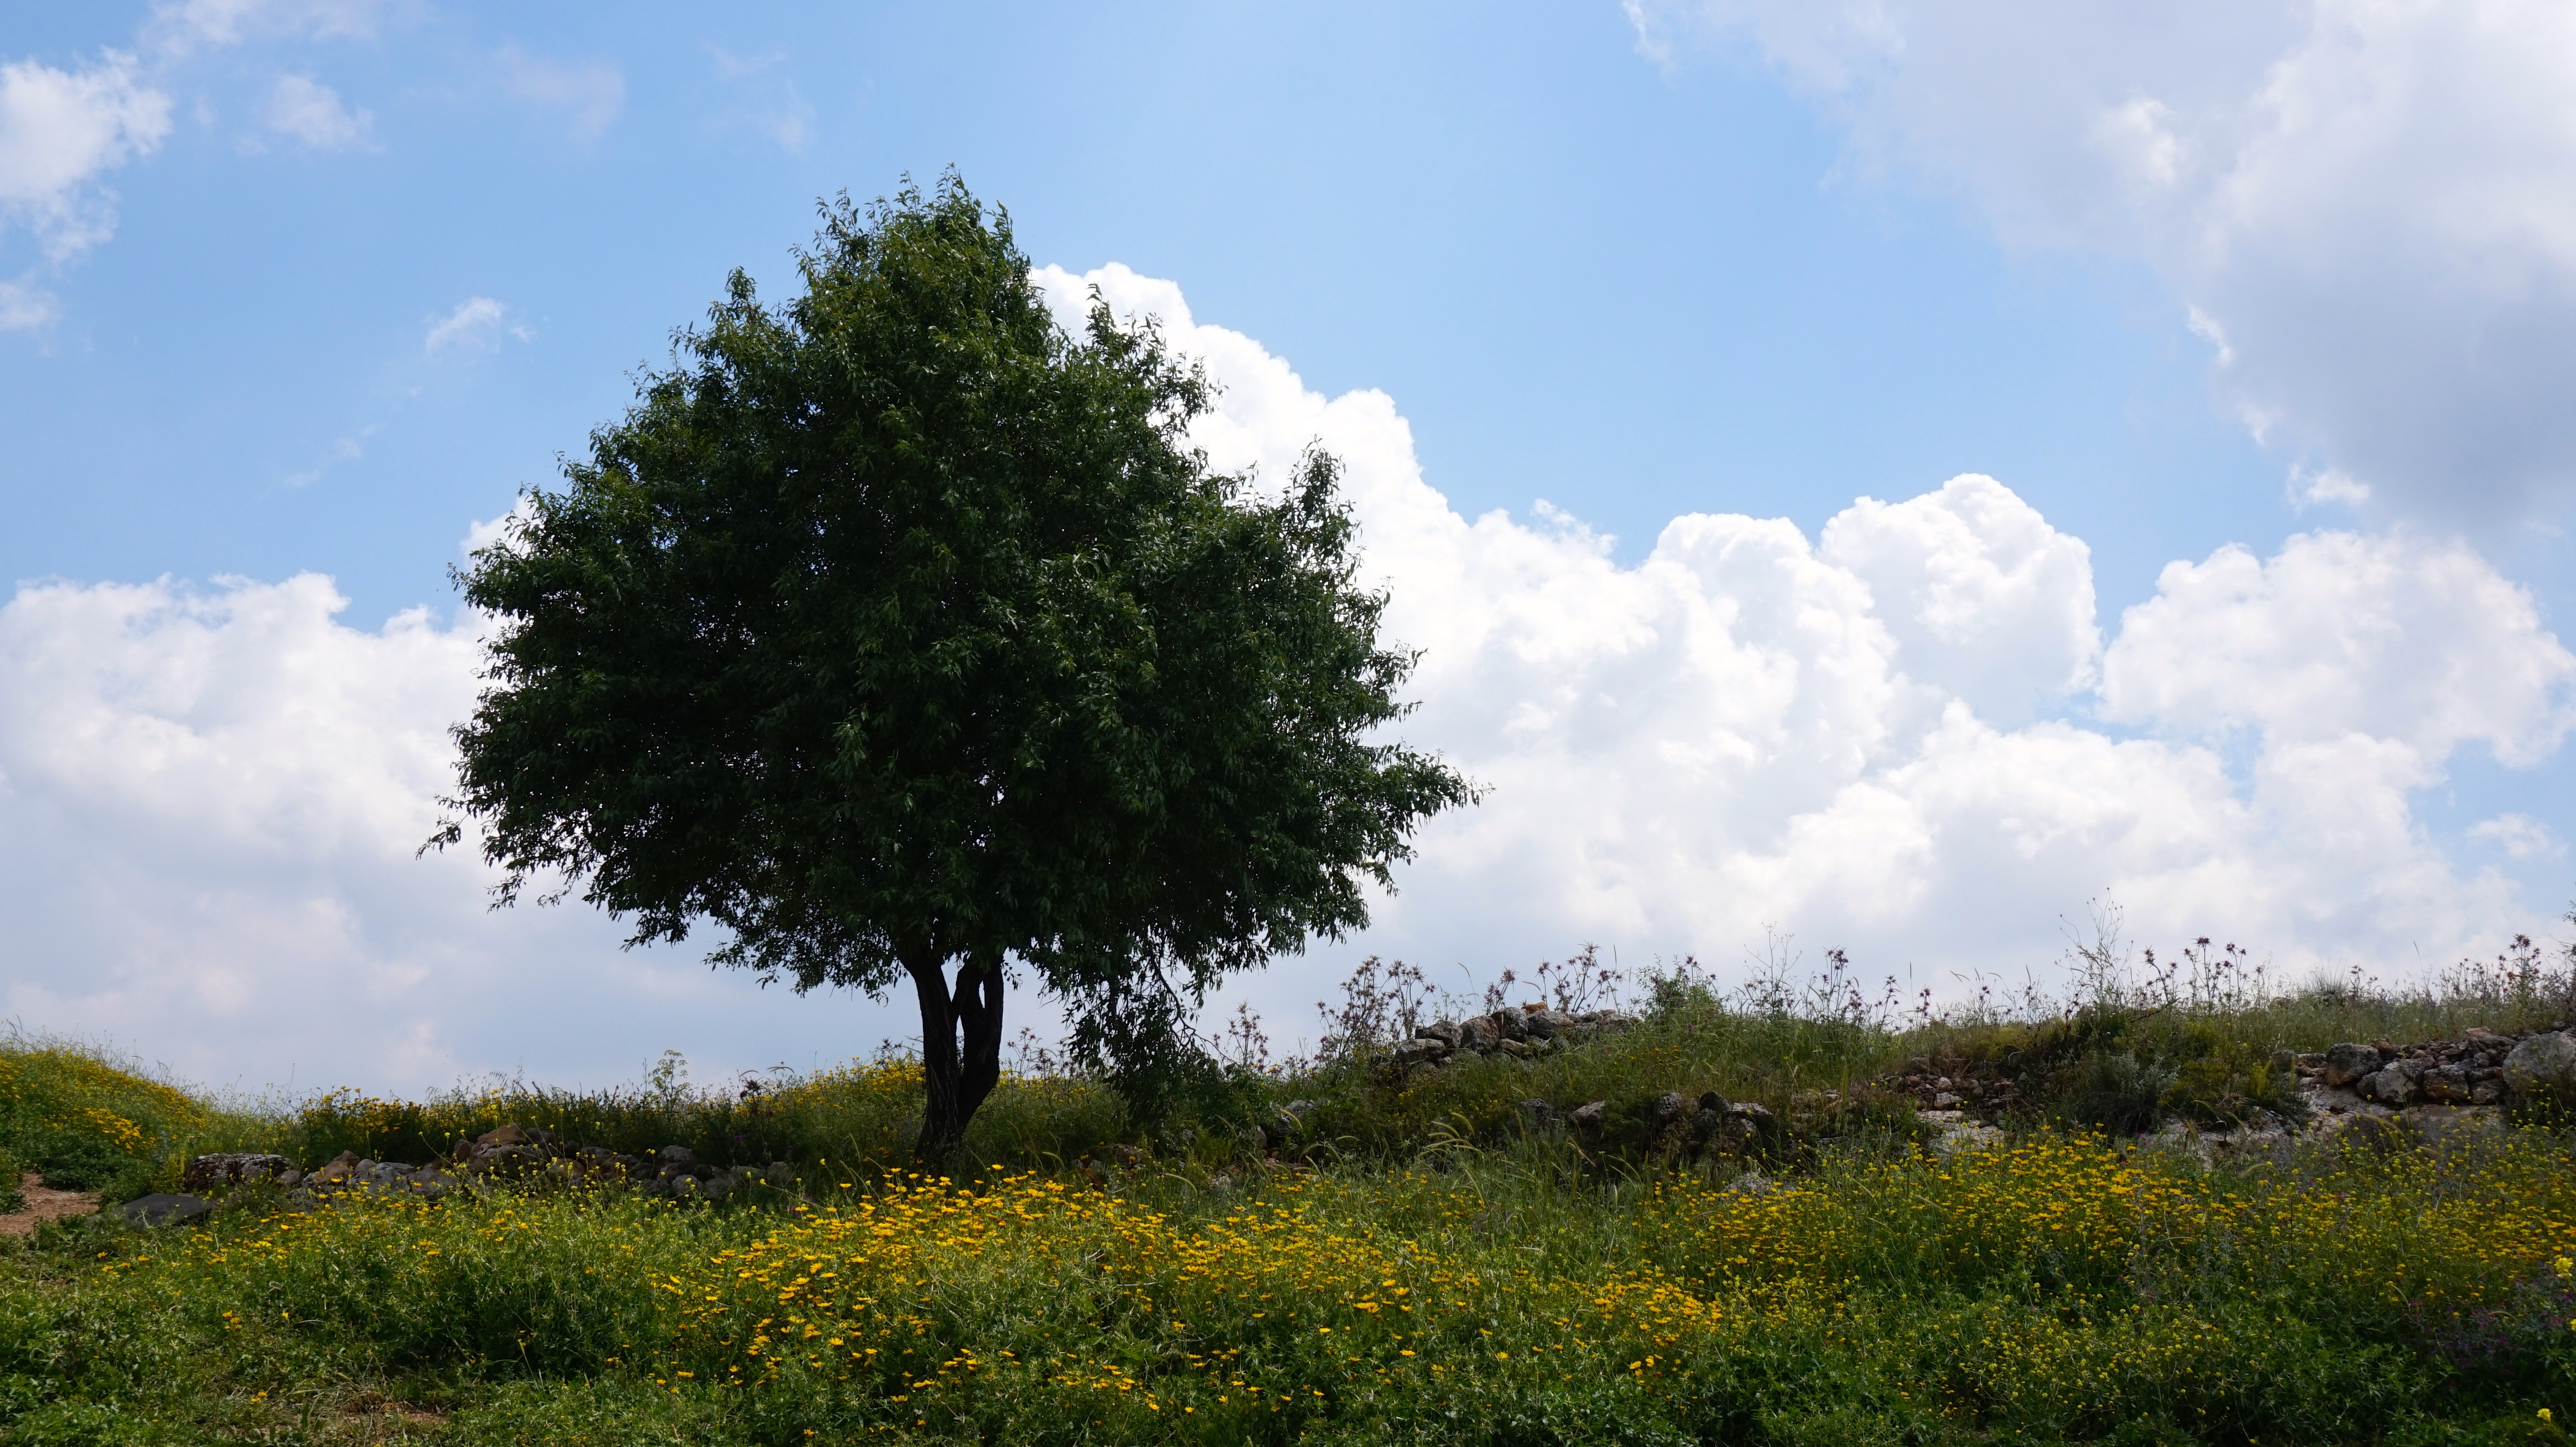
landscape, tree, grass, cloud, plant, sky, field, meadow, prairie, hill, flower, pasture, savanna, plain, clouds, grassland, vegetation, plateau, habitat, ecosystem, israel, rural area, biome, natural environment, woody plant, land plant